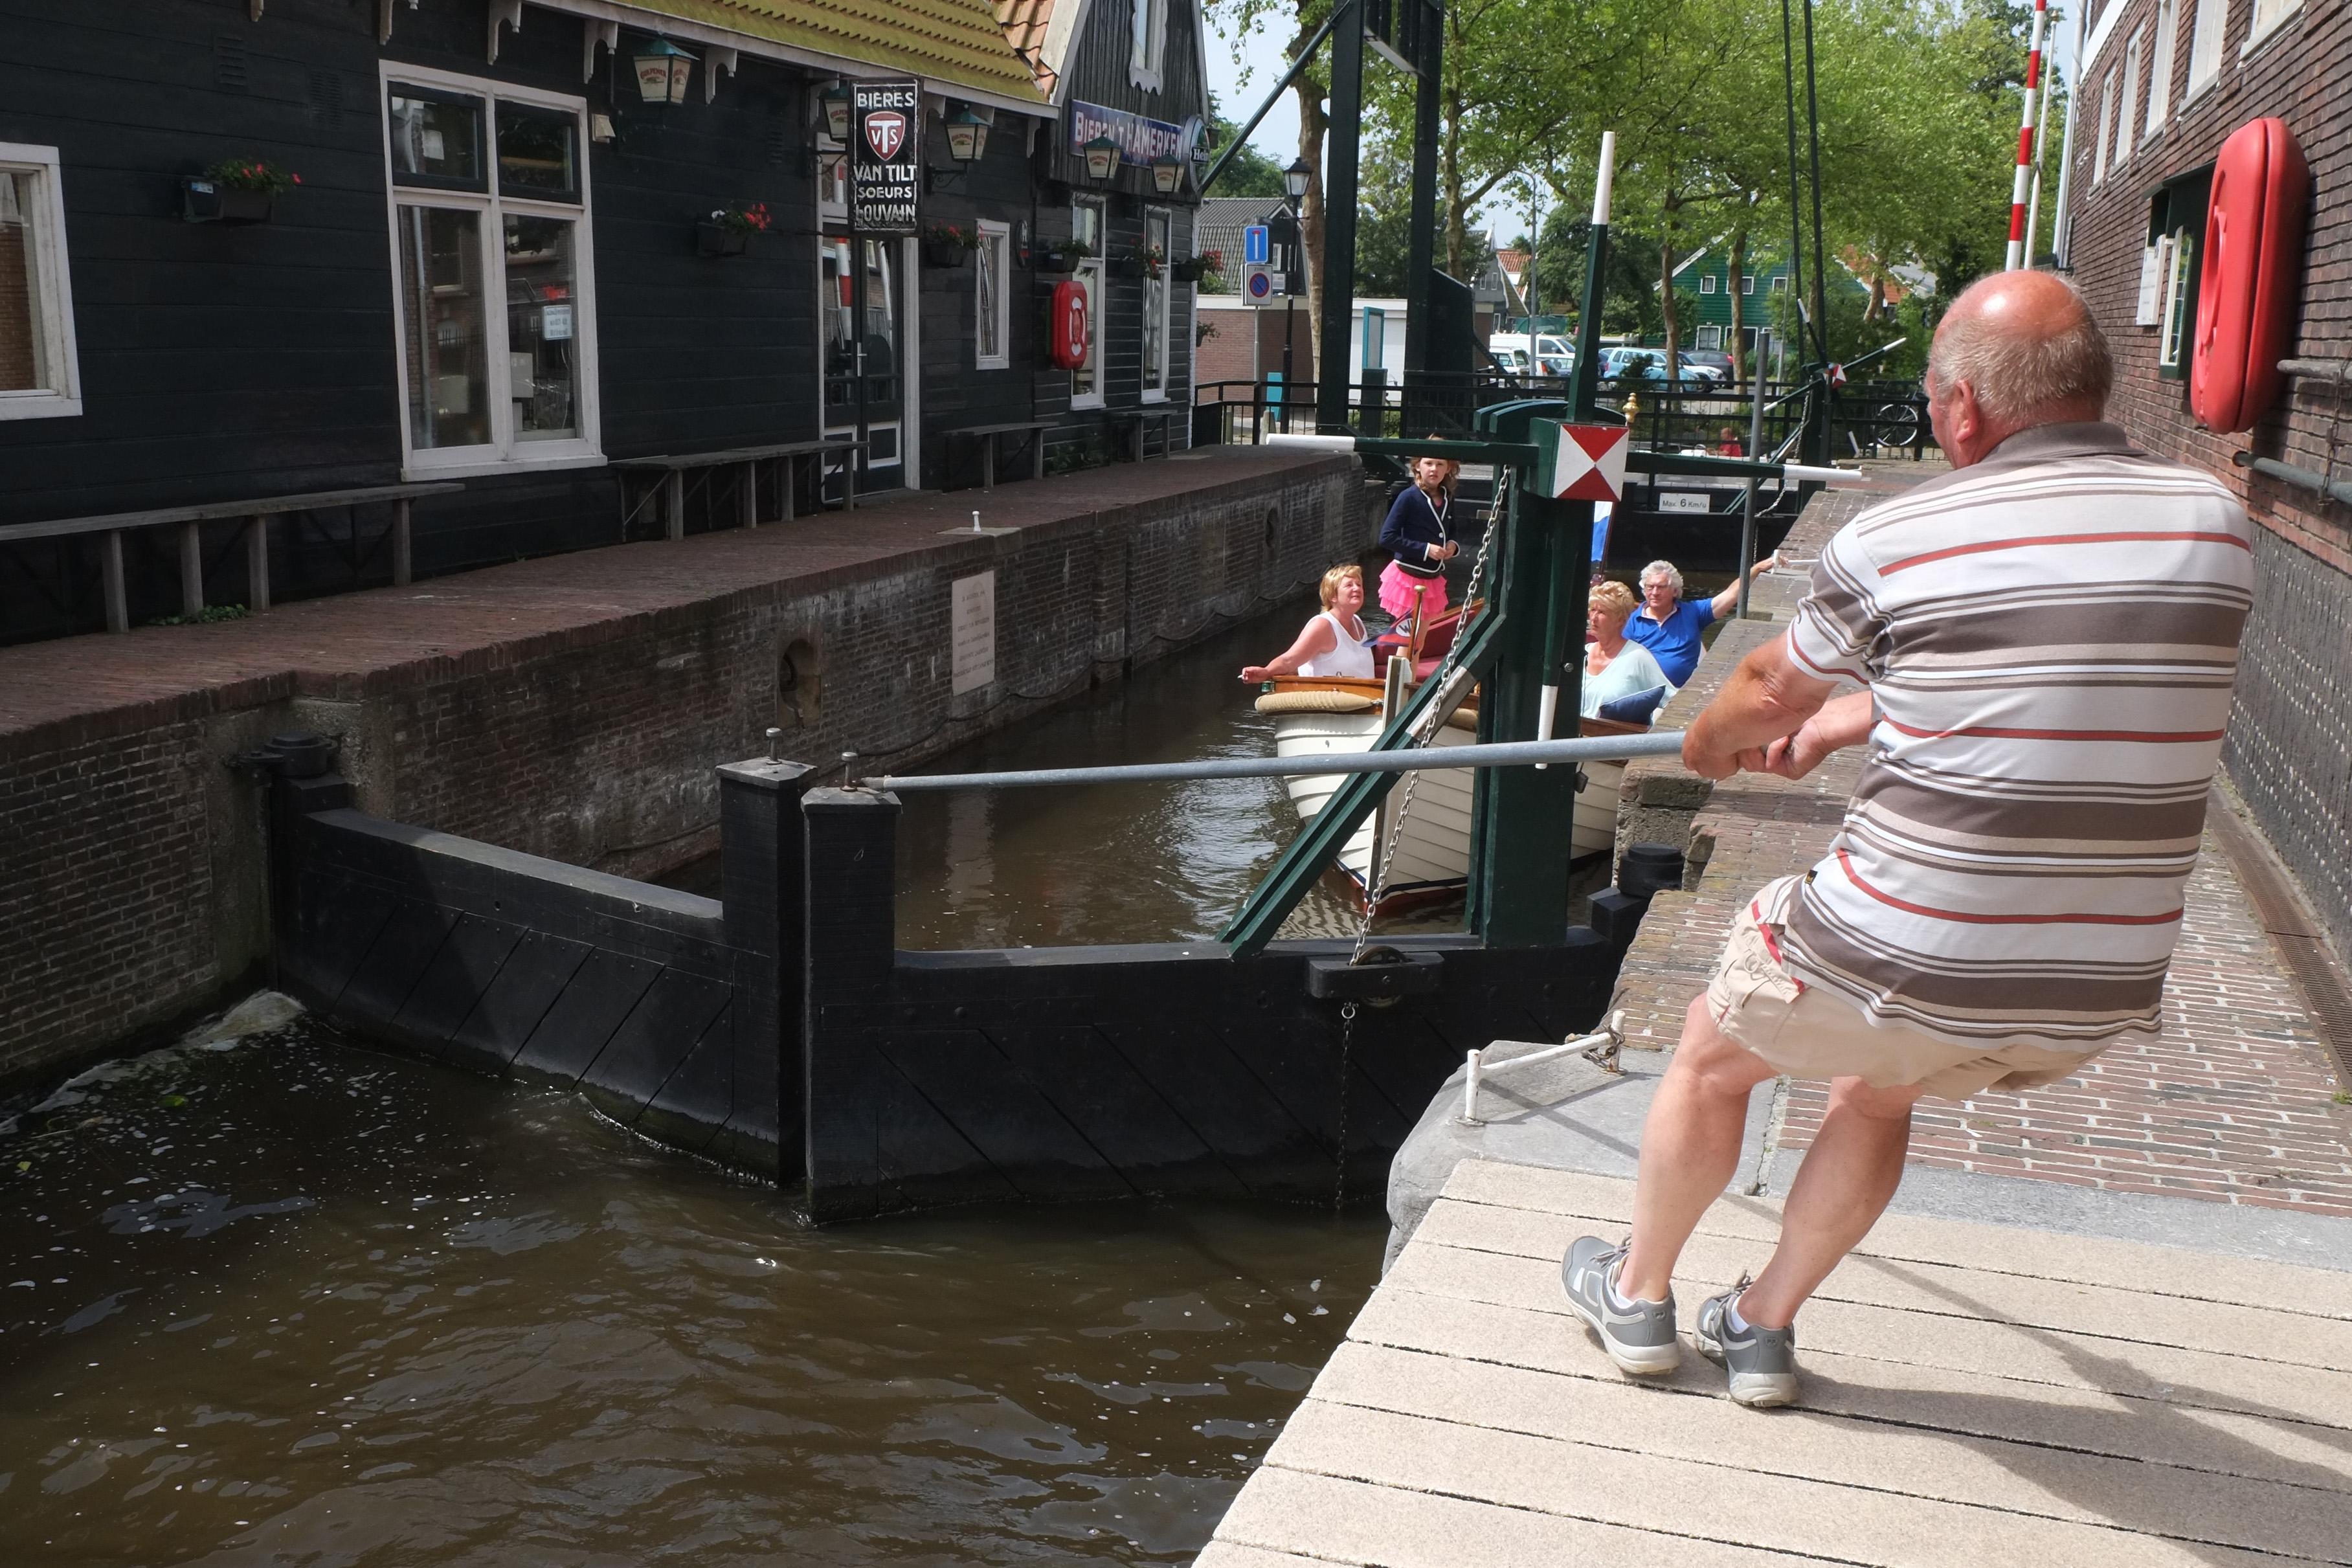
walkway, travel, fujifilm, waterway, netherlands, x, fuji, fujix, fujixe1, xfuji, e1fujifilmzaanse, schanstravels